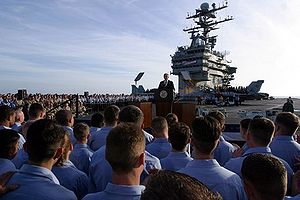
USA's historie / 1991 og til i dag
George W. Bush i en tv-transmiteret tale fra USS Abraham Lincoln med et "Mission Accomplished" banner i baggrunden.
Historikere er uenige om, hvornår USA's historie startede. I ældre skolebøger tager man udgangspunkt i Columbus' ankomst til kontinentet i 1492 og betoner den Europæiske kolonisering af Amerika. Andre bøger bruger tiden omkring år 1600 som udgangspunkt og lægger vægt på ekspansionen vestpå. I de seneste årtier er amerikanske skoler og universiteter gået tilbage i tiden for at medtage mere fra kolonitiden og meget mere om de oprindelige amerikaneres forhistorie.